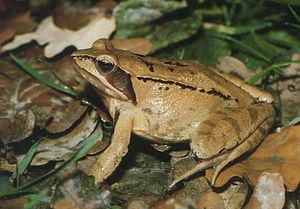
Le Touch est une rivière du sud de la France qui coule dans le département de la Haute-Garonne et la région Occitanie. C'est un affluent direct du fleuve la Garonne en rive gauche.
Le barrage de Sivens est un projet abandonné de barrage sur le cours du Tescou, un affluent du Tarn dans le bassin de la Garonne. Le projet initial est abandonné le 4 décembre 2015 par arrêté préfectoral.
Rana dalmatina ou grenouille agile est une espèce d'amphibiens de la famille des Ranidae. Comme d'autres grenouilles, elle est parfois appelée grenouille pisseuse, car elle peut vider son cloaque lorsqu'on la manipule.